Martin Wild

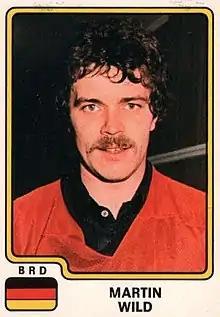

Martin Wild (born 2 December 1952) is a German ice hockey player. He competed in the men's tournaments at the 1972 Winter Olympics and the 1980 Winter Olympics.